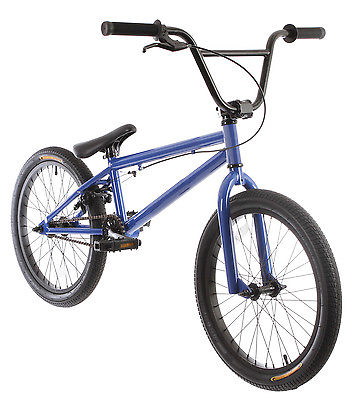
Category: bicycle